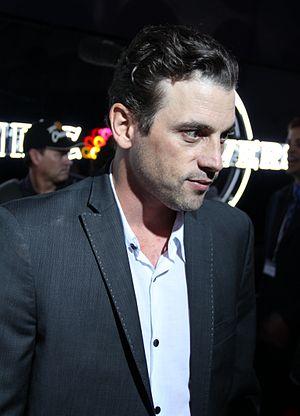
Scream /skɹim/, ou Frissons au Québec, est un film d'horreur américain réalisé par Wes Craven, écrit par Kevin Williamson et sorti en 1996. Il fait partie de la tétralogie Scream, dont il est l'opus initial.